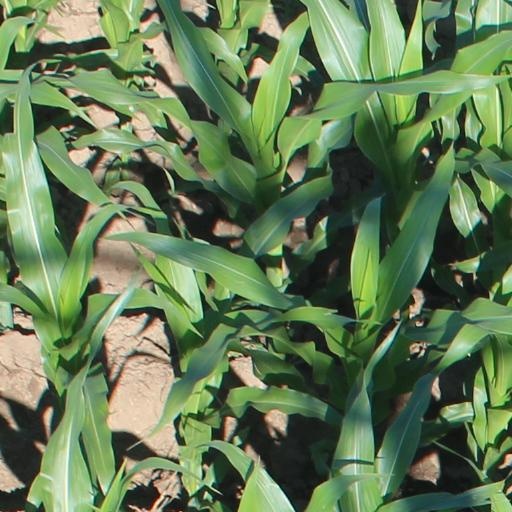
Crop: maize; corn